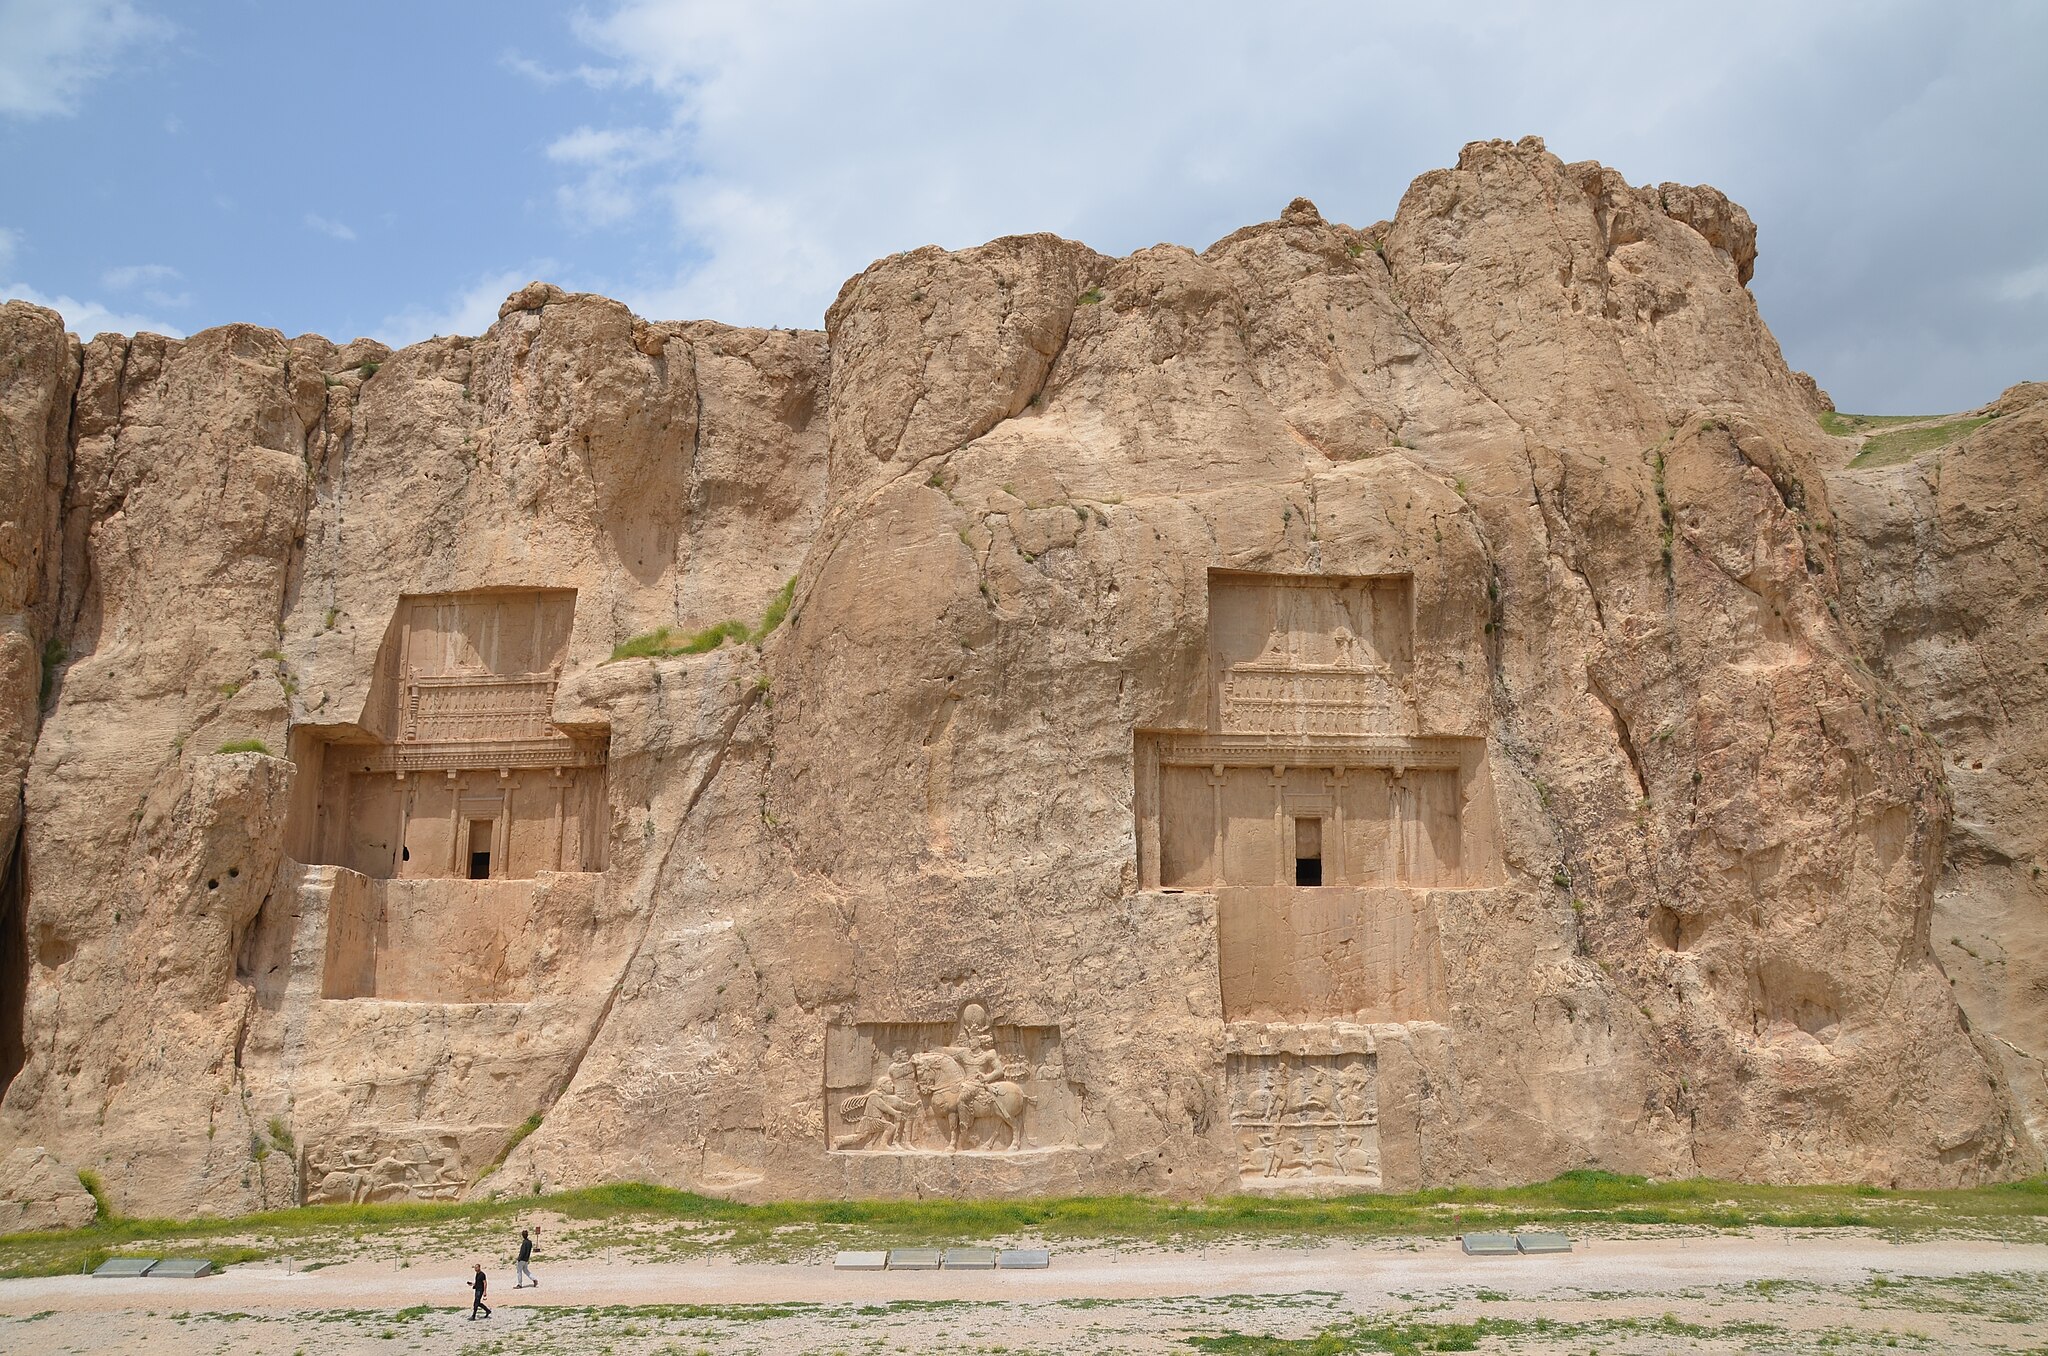
Title: The Tomb of Darius I (right) and Artaxerxes I (left) and four Sasanian rock reliefs, Naqsh-e Rostam, Iran (48098703081)
Description: Sasanian rock reliefs from right to left: Equestrian Relief of Bahram II Relief of Shapur I Relief of Hormizd II Relief of Shapur II (damaged)
Date: 22 April 2019, 10:53 (according to Exif data)
Categories: Naqsh-e Rustam, Photographs by Carole Raddato, Flickr images reviewed by FlickreviewR 2, Iran photographs taken on 2019-04-22